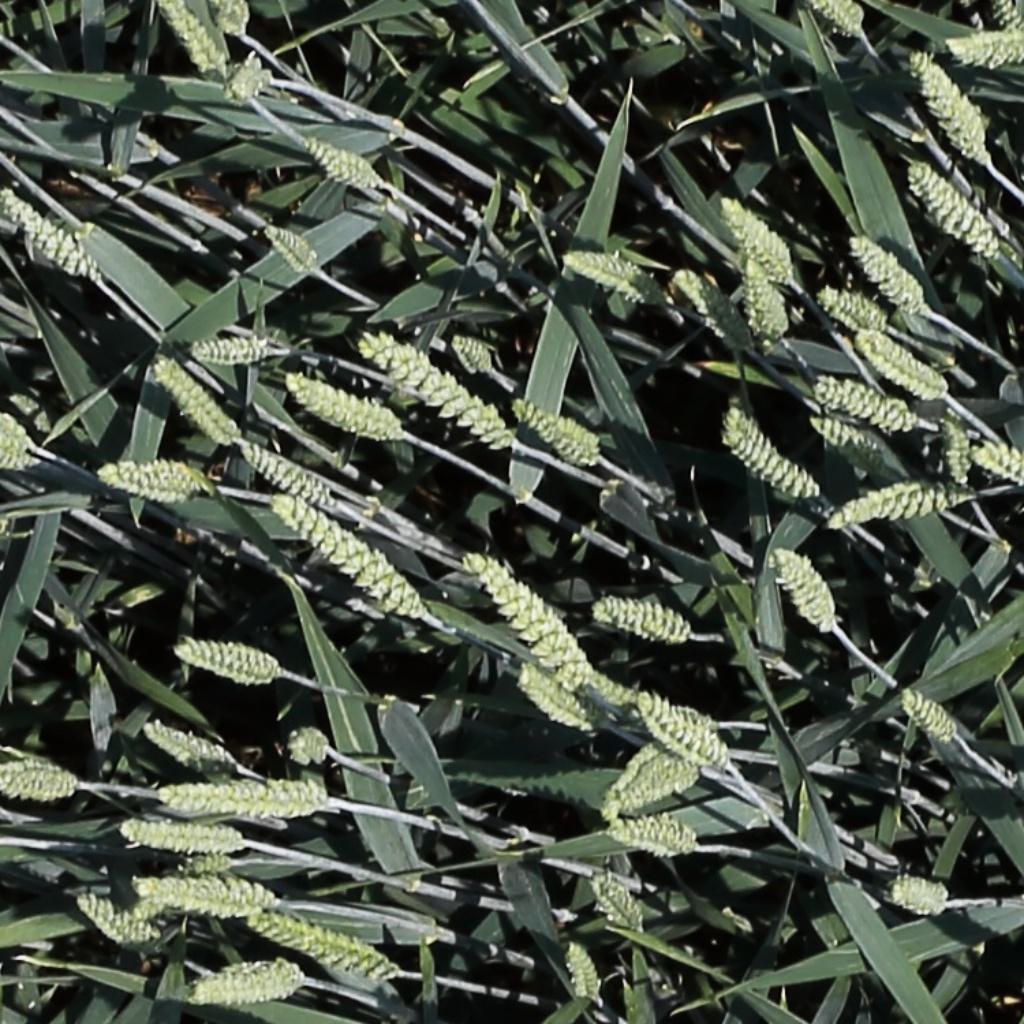
Country: Switzerland
Location: Usask
Wheat development stage: Filling